Sumatran orangutan

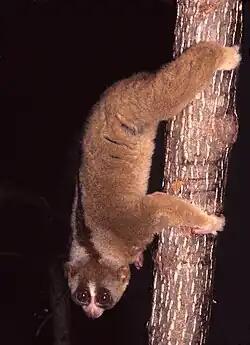
A slow loris can be part of the diet of Sumatran orangutan.

Meat-eating happens rarely in Sumatran orangutan, and orangutans do not show a male bias in meat-eating. Research in the Ketambe area reported cases of meat-eating in wild Sumatran orangutans, of which nine cases were of orangutans eating slow lorises. The research shows, in the most recent three cases of slow lorises eaten by Sumatran orangutan, a maximum mean feeding rate of the adult orangutan for an entire adult male slow loris is 160.9 g/h and, of the infant, 142.4 g/h. No cases have been reported during mast years, which suggests orangutans take meat as a fallback for the seasonal shortage of fruits; preying on slow loris occurs more often in periods of low fruit availability. Similar to most primate species, orangutans appear to only share meat between mother and infants.